Cold War tank formations

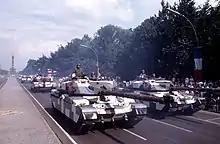
FV4201 Chieftain

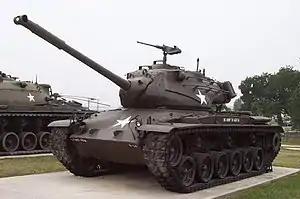
M-47 Patton I

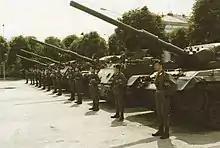
Leopard 1A2 of Carabinieri.

Before the 1980s, equipment included the Conqueror tank (1955–1966) and FV4101 Charioteer (TA 1950s). Initially containing three armoured divisions, BAOR was reformed by 1960 into three mixed divisions and additional brigade groups. Then in the 1970s, as four smaller armoured divisions before reorganization as 3 armoured divisions in 1981–83.